Little Ice Age

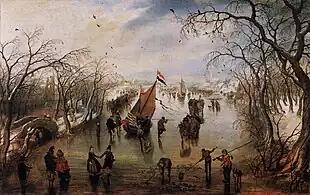
Winter (Adriaen van de Venne) 1614

William James Burroughs analyzes the depiction of winter in paintings, as does Hans Neuberger. Burroughs asserts that it occurred almost entirely from 1565 to 1665 and was associated with the climatic decline from 1550 onwards. Burroughs claims that there had been almost no depictions of winter in art, and he "hypothesizes that the unusually harsh winter of 1565 inspired great artists to depict highly original images and that the decline in such paintings was a combination of the 'theme' having been fully explored and mild winters interrupting the flow of painting." Wintry scenes, which entail technical difficulties in painting, have been regularly and well handled since at least the early 15th century by artists in illuminated manuscript cycles that show the "Labours of the Months", typically placed on the calendar pages of books of hours. January and February are typically shown as snowy, as in "February" in the famous cycle in the , painted in 1412–1416 and illustrated below. Since landscape painting had not yet developed as an independent genre in art, the absence of other winter scenes is not remarkable. On the other hand, snowy winter landscapes, particularly stormy seascapes, became artistic genres in the Dutch Golden Age painting during the coldest and stormiest decades of the Little Ice Age. Most modern scholars believe them to be full of symbolic messages and metaphors, which would have been clear to contemporary viewers.